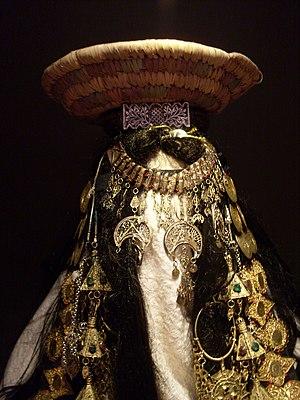
Tunisie, Djerba, Musée du patrimoine traditionnelTunisie, Djerba, musée du patrimoine traditionelle